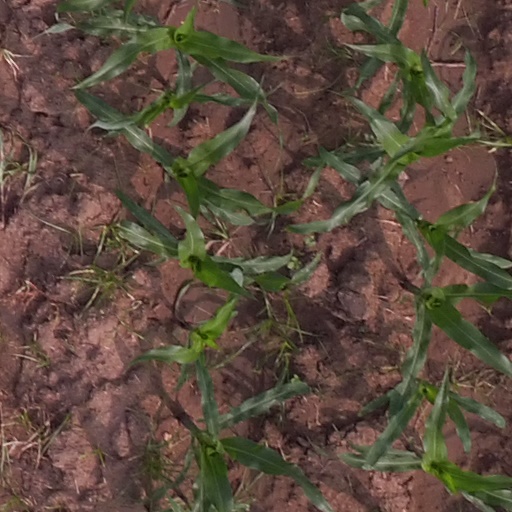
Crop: maize; corn